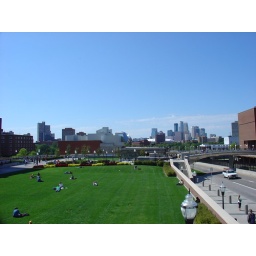
Overseeing a field of grass in front of the Union Building, main event hall of the U of M.